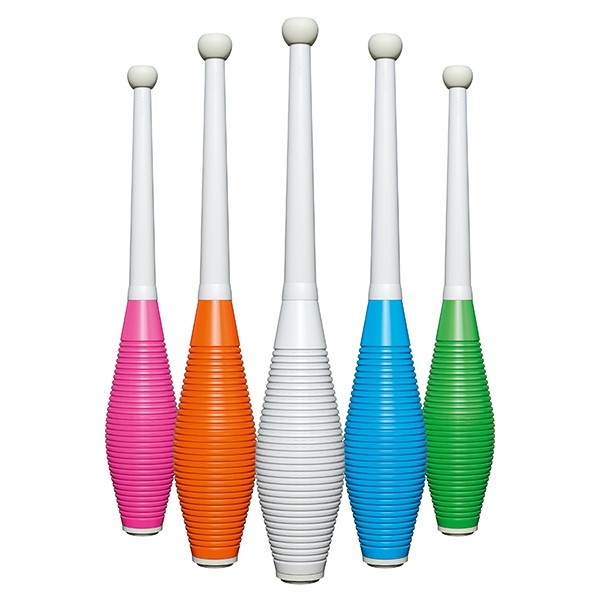
Henry's Loop Grip Training Club
Description The Loop club is a well-priced and very hard-wearing club from german Prop designers Henry's. Made with a soft, one-piece handle constructed from polyethylene, this club is designed beginners in mind. Its weight is only 210g making it a very light club - Please note that the weight tolerance of the Loop Clubs is +/- 5g and therefore somewhat higher than the weight tolerance of other HENRYs clubs. The robust polyethylene handle and the wooden dowel core make this club close to indestructible (within the scope of reasonable use). The club is equipped with the same knobs and tops as with the Pirouette Clubs. The transition from handle to the body is protected by a ring made of polypropylene. This club features Henry's unique grip body. The price is for ONE club. This product requires a delivery time of 3-5 working days.
Brand: Henry's
Category: Arts & Entertainment > Hobbies & Creative Arts > Juggling > Juggling Clubs